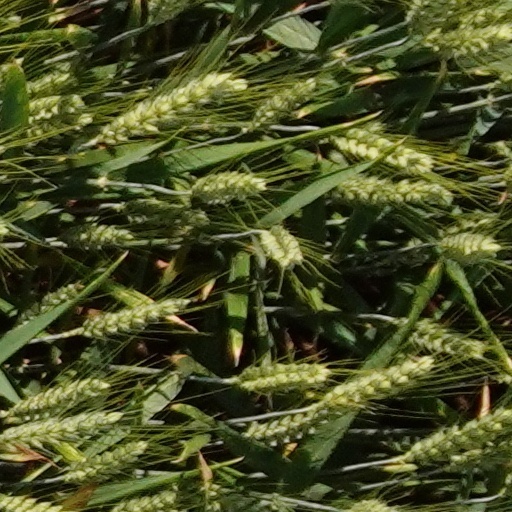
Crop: wheat